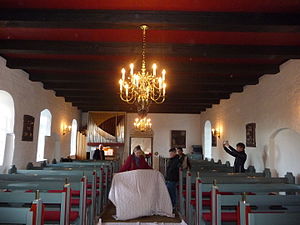
Seden Kirke / Bygning
Seden Kirkes skib
skibet inde i seden kirke
Seden Kirke er en kirke i Seden Sogn i Odense Kommune. Den ligger på Mindelundsvej 47. På kirkegården ligger det gamle hospital, der blev opført 1732 på foranledning af oberst H. G. Brüggemann til Ulriksholm. På den anden side af vejen ligger det gamle ungdomshjem Seden Enggård og sognegården, der er tegnet af kgl. bygningsinspektør Ebbe Lehn Petersen 2001. De mange årlige konfirmander kommer oftest fra Seden Skole, der ligger en lille kilometer fra kirken.